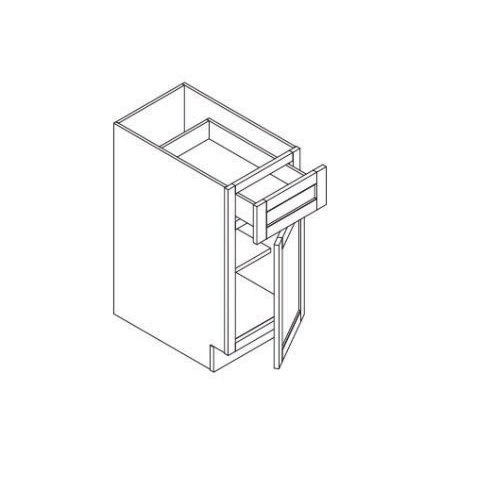
Blue Valley Cabinets B09 Replacement Door Only (ESS-B09-DOOR)
Blue Valley Cabinets™ is new to the North Carolina area. North Carolina is known for its beautiful woodworking, and Blue Valley Cabinets is adding to the quality and affordable products that are available in the region. With seven available styles and colors, we're sure you will find what you're looking for. (5) five year limited warranty will give you peace of mind knowing that we stand behind our products. Our manufacturer knows what it takes to produce quality cabinets at an affordable price. They take care in the production of each style and color. Having been in the cabinet manufacturing business for several years, they are able to manufacture cabinets that work with the different climates in which they are sold and installed. Features Carefully Designed: Each individual piece of hardware is carefully designed to ensure that finished cabinets are easily used and make you happy for years to come. Beautifully Crafted: We take pride in knowing that our cabinets in the United States, are manufactured with nothing but the highest quality of workmanship. Built to Last: Durability and reliability are important when it comes to home, You are getting a product that is designed with both in mind. Specifications Model # ESS-B09-DOOR Product Type Door Material Wood
Brand: Blue Valley Cabinets
Category: Hardware > Hardware Accessories > Cabinet Hardware > Cabinet Doors